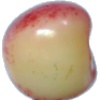
Label: Cherry Rainier 1